Patrick Taylor Cottage

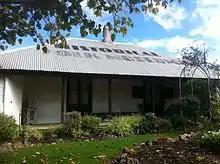
Cottage entrance

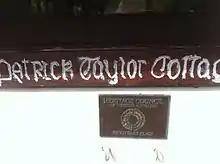
Patrick Taylor Cottage name plate and heritage stamp

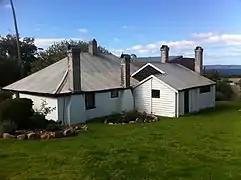
Patrick Taylor cottage museum

Patrick Taylor Cottage, also referred to as Patrick Taylor Cottage Museum, is a museum in Albany in the Great Southern region of Western Australia. It the oldest surviving dwelling in Western Australia.